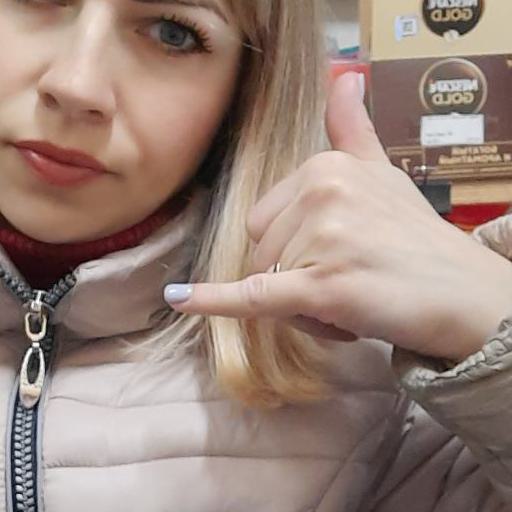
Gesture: call